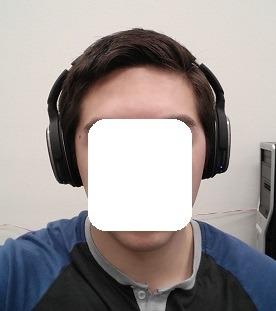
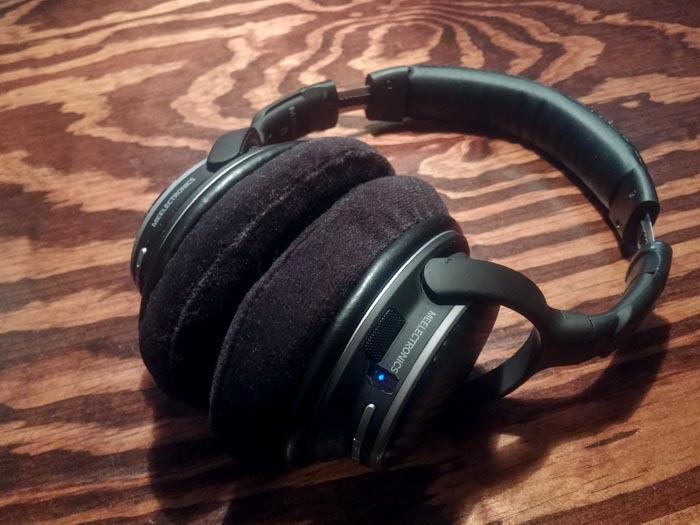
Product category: headphones
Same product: yes